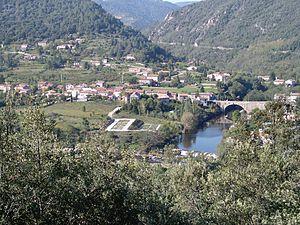
Dunière-sur-Eyrieux, village Ardéchois dans la vallée de l'Eyrieux
La Dunière est une rivière du département français de l'Ardèche, en région Auvergne-Rhône-Alpes, affluent de l'Eyrieux, donc sous-affluent du Rhône.
Dunière-sur-Eyrieux est une commune française située dans le département de l'Ardèche en région Auvergne-Rhône-Alpes.